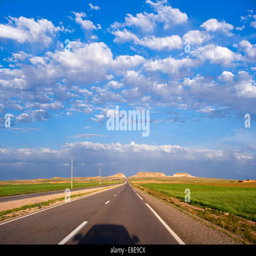
horizontal perspective view of a long open road